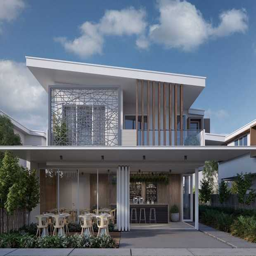
an artist impression of one of beach houses .